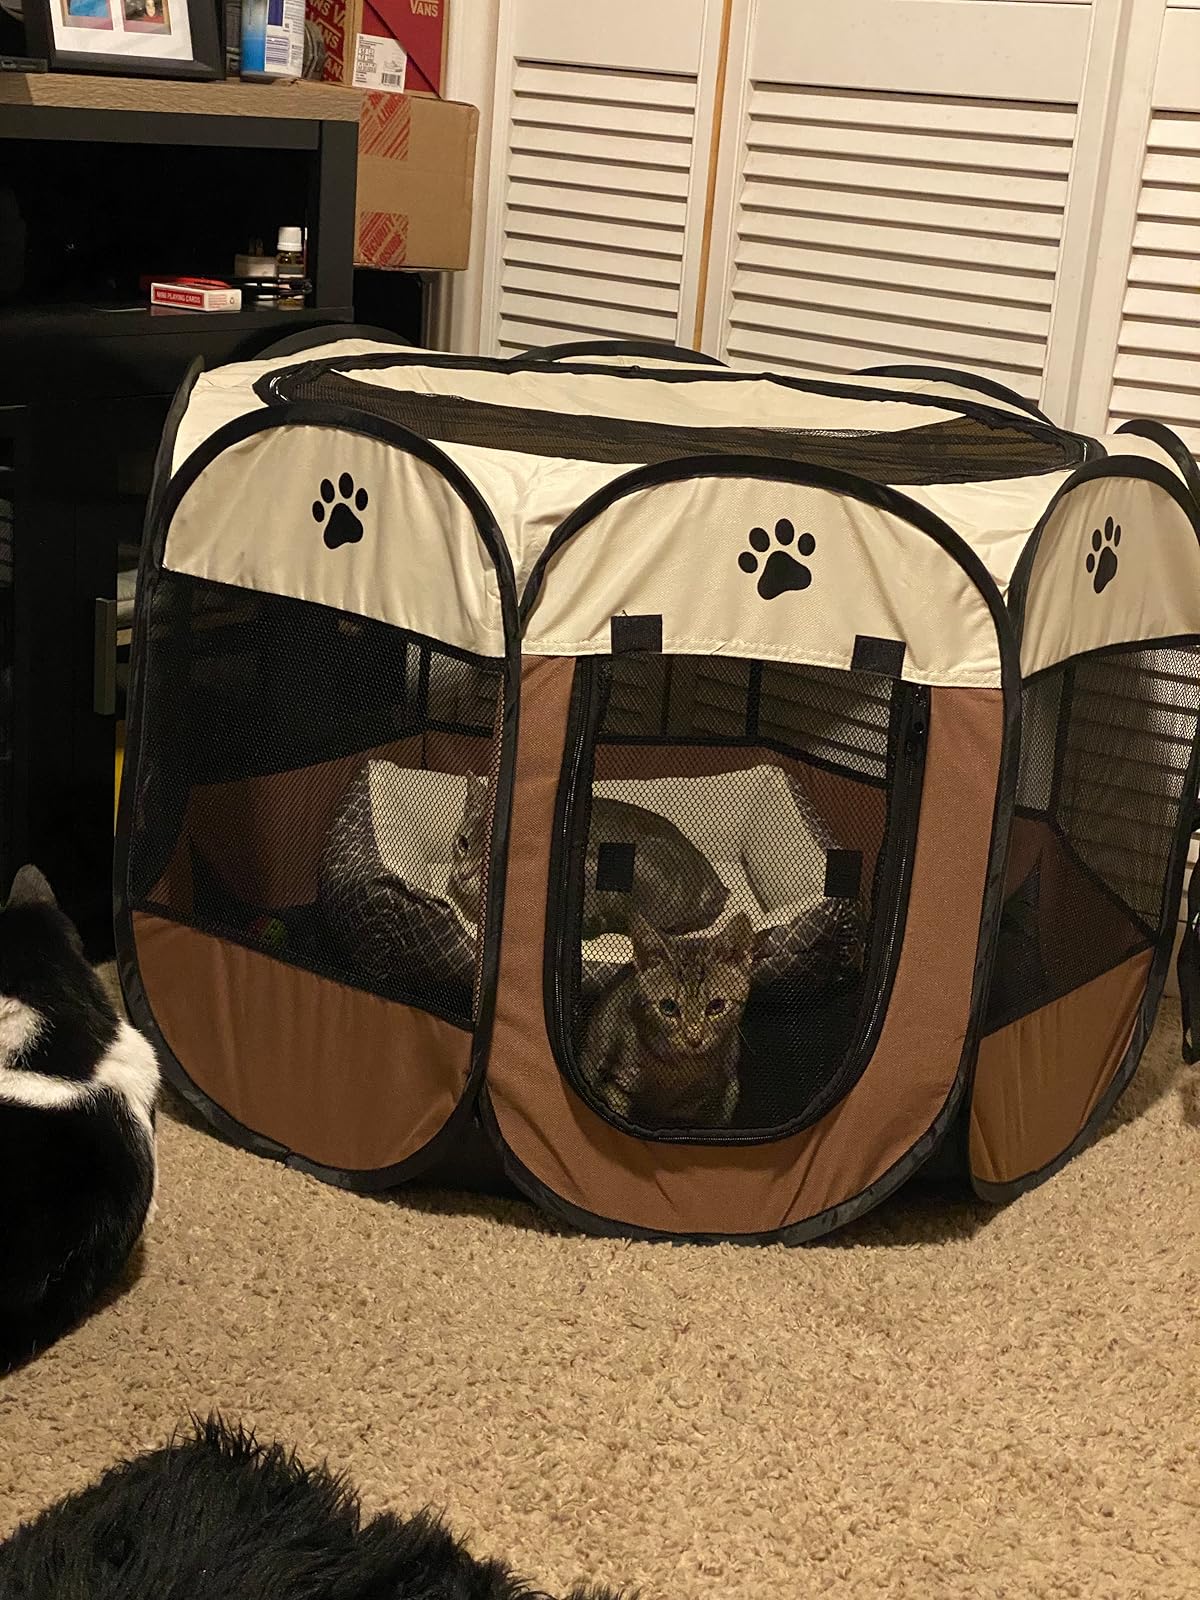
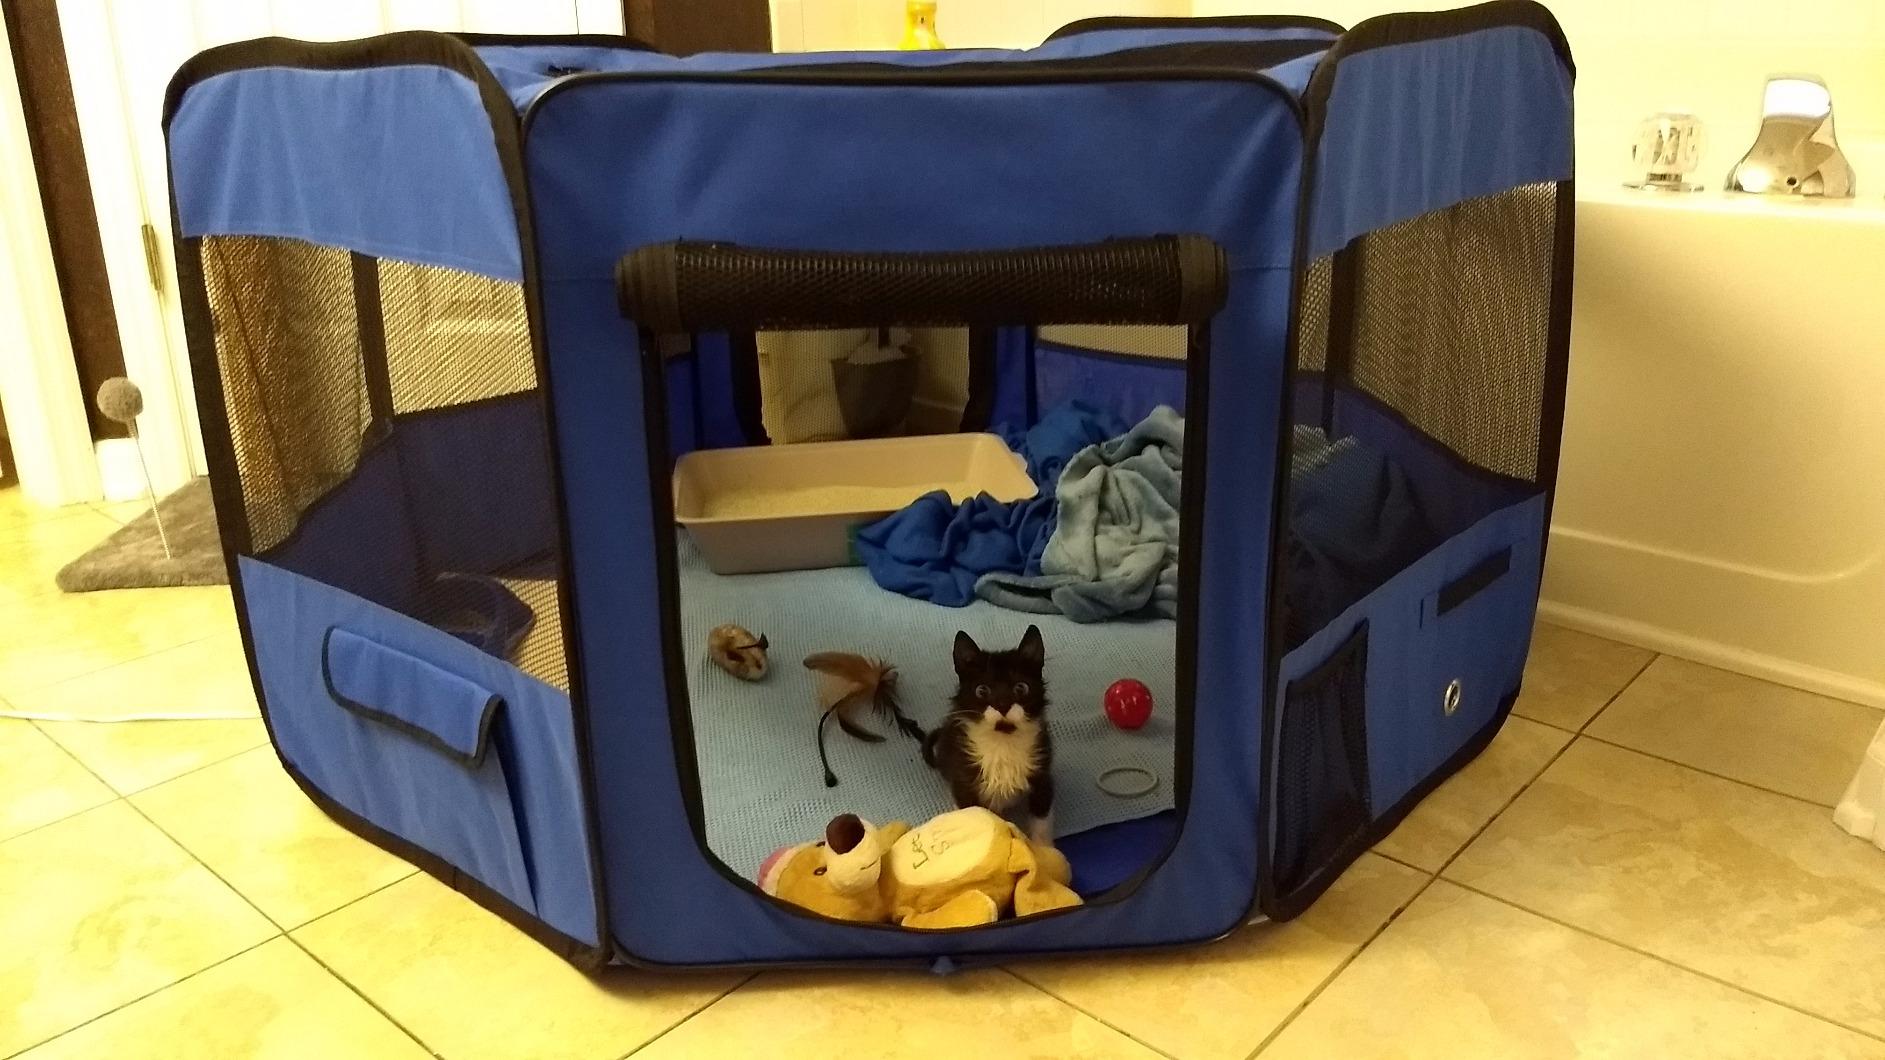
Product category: items_kennel
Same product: no